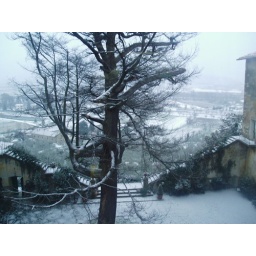
we got to wake up to this beautiful white welcome our first morning in Italy when we looked out our window